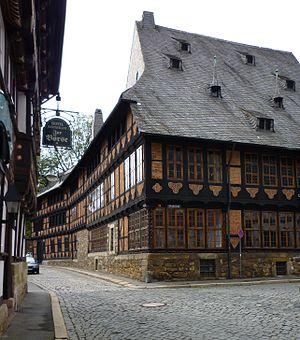
Ernst Werner von Siemens, né le 13 décembre 1816 à Lenthe, mort le 6 décembre 1892 à Berlin, est un inventeur et industriel allemand, magnat du génie électrique. Avec Alfred Krupp et Friedrich Bayer, il est l'un des piliers de l’« époque des fondateurs ».